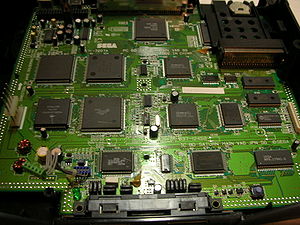
Indlejret system
Eksempel på et indlejret system; spillekonsollen Sega Saturn version 2 bundkort.
Et indlejret system er ethvert elektronisk system med en CPU, som ikke er en traditionel Personlig Computer.